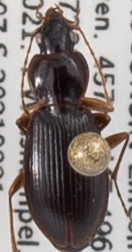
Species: Synuchus impunctatus
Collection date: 2021-08-31
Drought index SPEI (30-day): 0.746
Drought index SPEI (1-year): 0.258
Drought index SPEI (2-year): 1.546